Shukria Barakzai

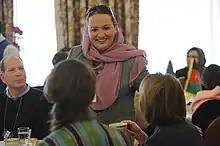
Shukria Barakzai attending a breakfast with members of U.S. Congress and Afghan Parliamentarians at the U.S. Embassy in Kabul, Afghanistan.

Barakzai was appointed a member of the 2003 loya jirga, a body of representatives from all over Afghanistan that was nominated to discuss and pass the new constitution after the fall of the Taliban. In the October 2005 elections she was elected as a member of the House of the People or "Wolesi Jirga", the lower house of the National Assembly of Afghanistan. She is one of 71 women out of 249 MPs.